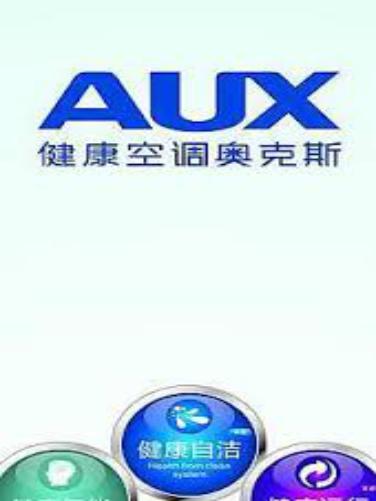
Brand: auxx-1
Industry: Electronic